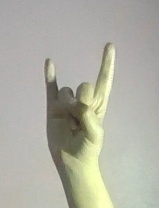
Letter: la